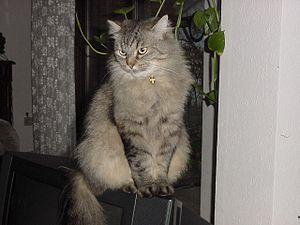
Le sibérien est une race de chat originaire de Russie. Ce chat de grande taille est caractérisé par sa robe à poils mi-longs et sa silhouette « en tonneau ».
La liste des races de chats ci-dessous se présente par ordre alphabétique.